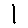
Label: 1